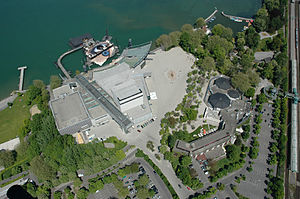
Bregenzer Festspiele
Luftfoto fra år 2008
Bregenzer Festspiele er en årligt tilbagevendende kulturfestival i Vorarlberg i delstatshovedstaden Bregenz i Østrig i juli og august.